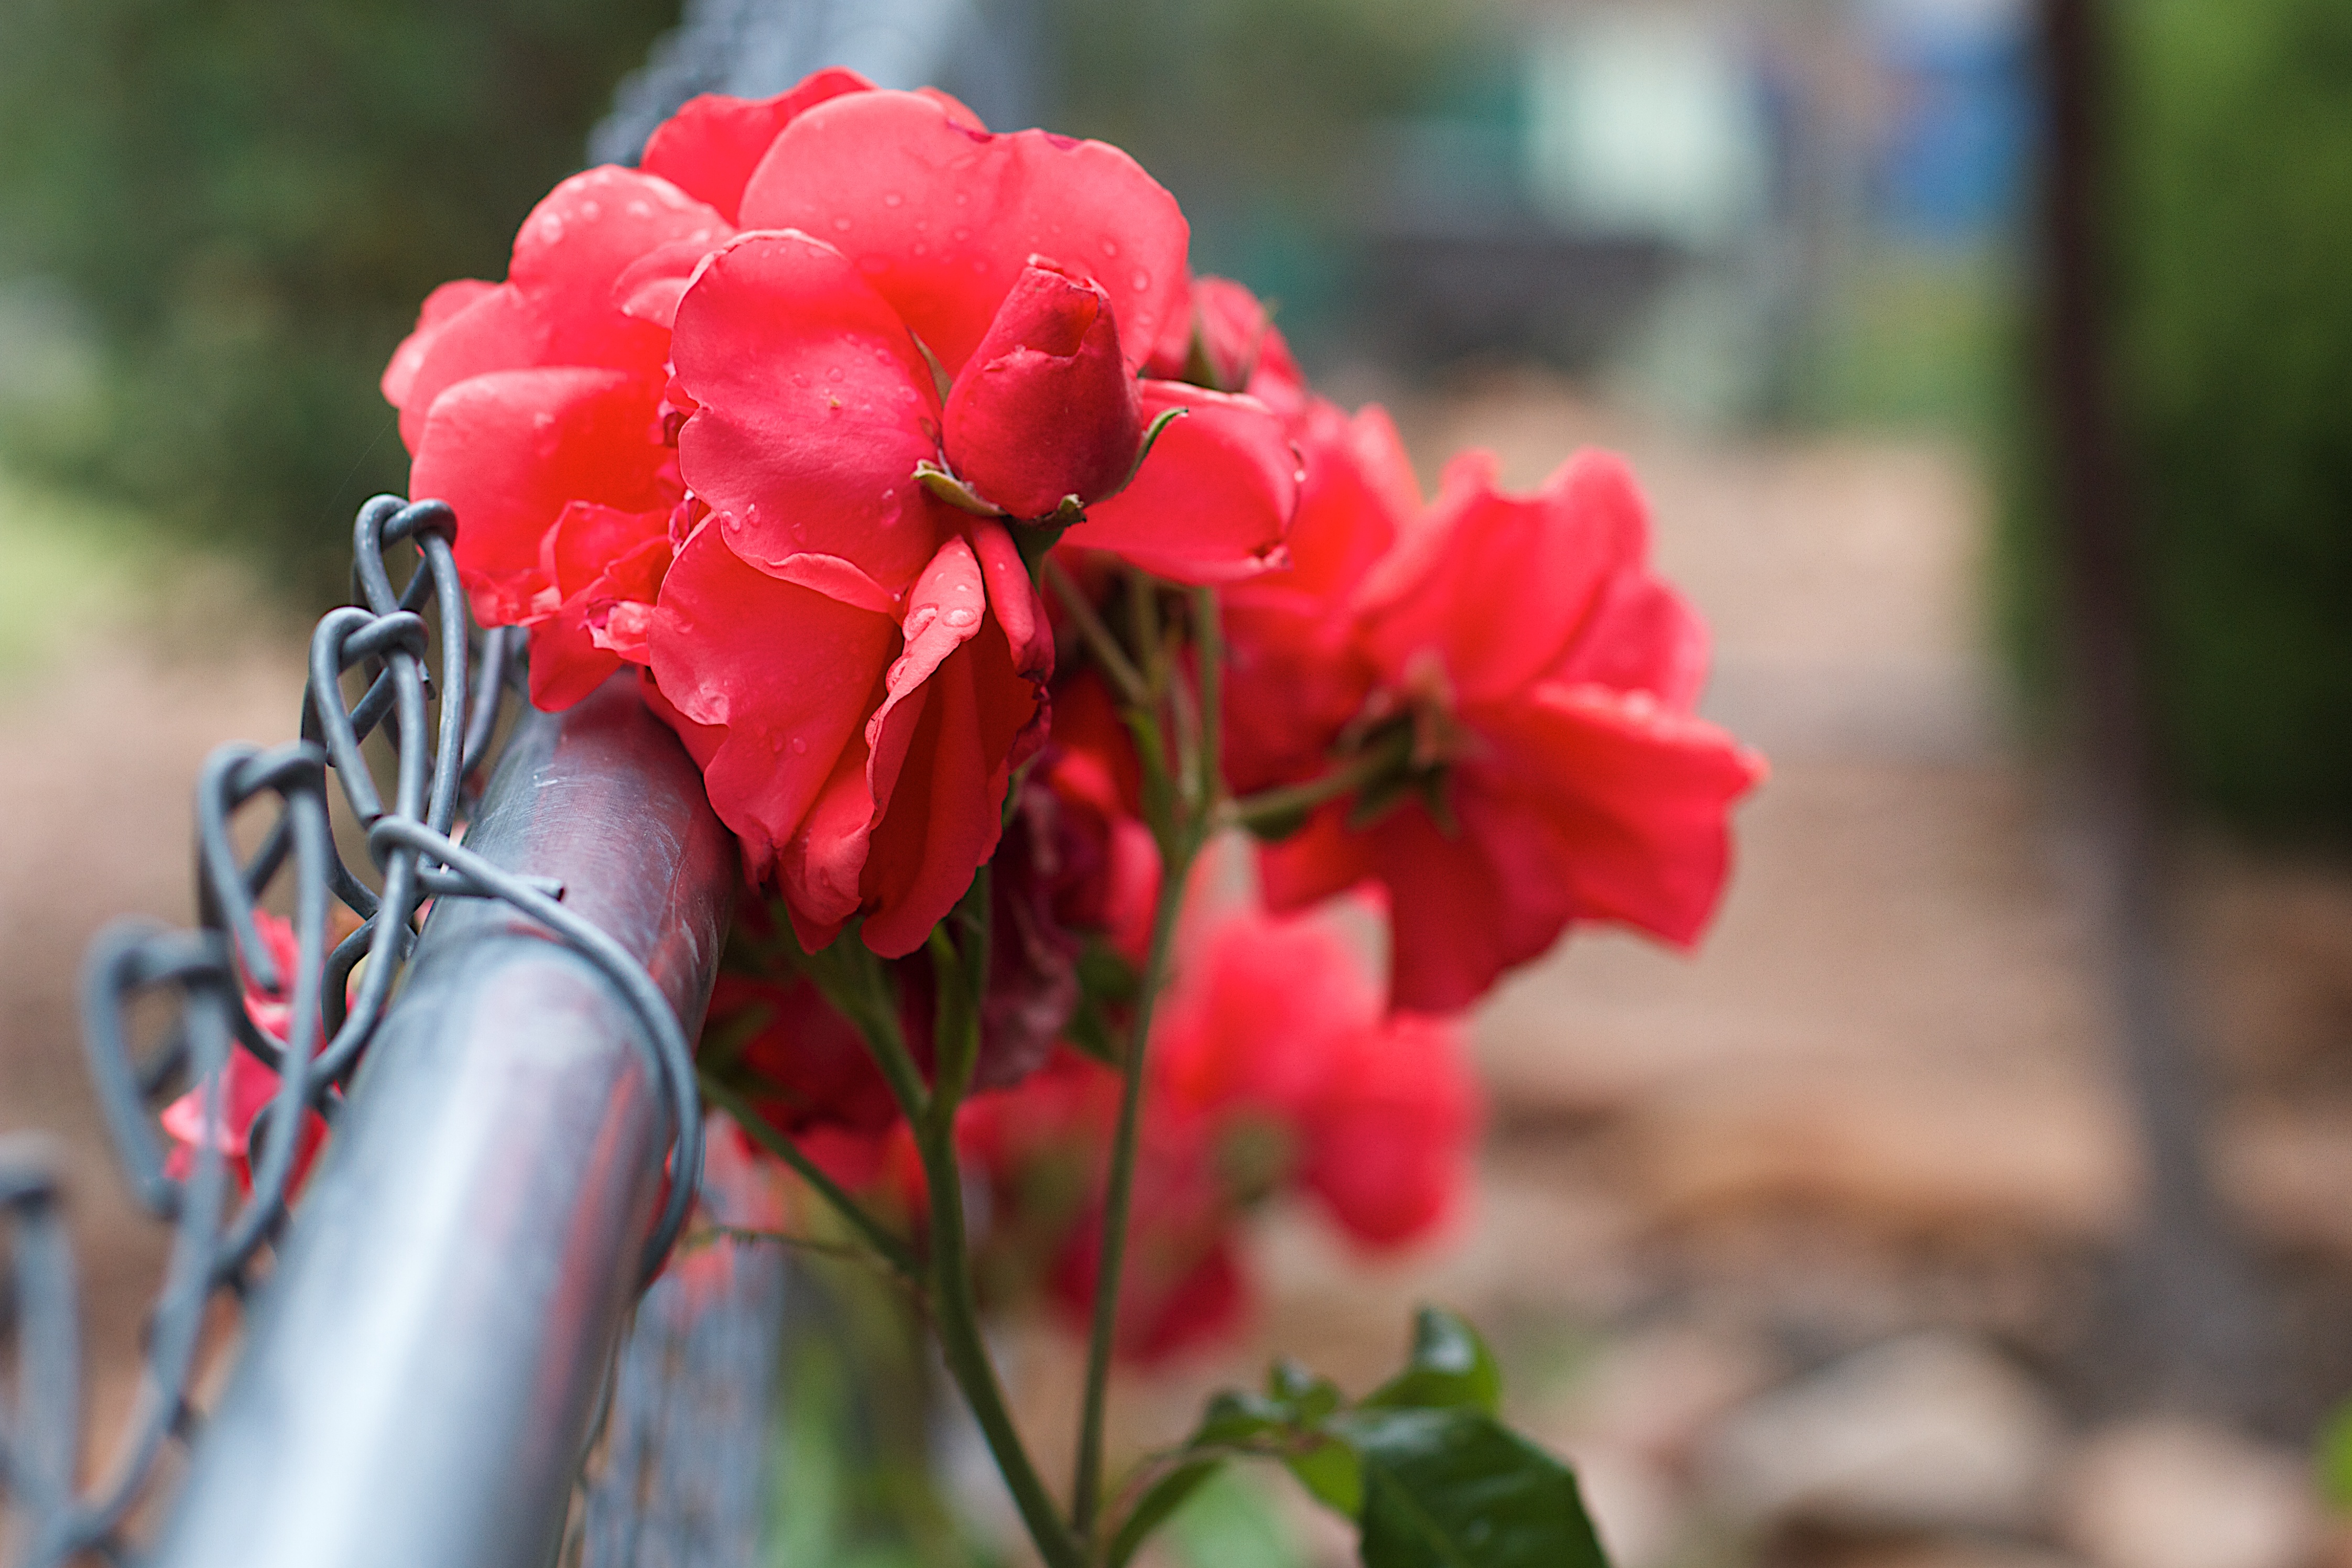
blossom, plant, leaf, flower, petal, rose, red, botany, flora, shrub, macro photography, flowering plant, land plant